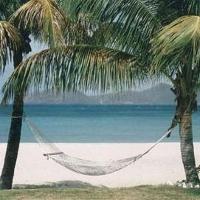
Weather: sun or clear